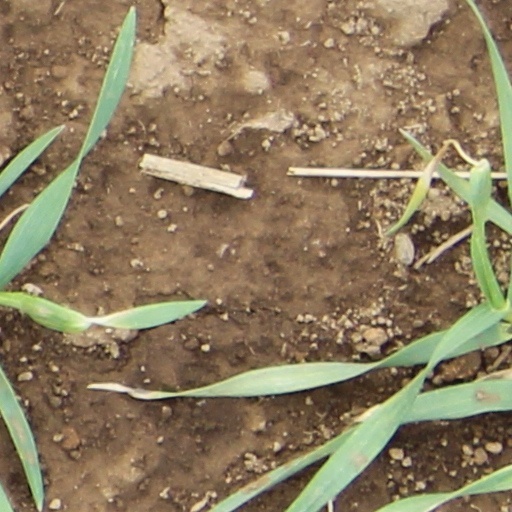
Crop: wheat